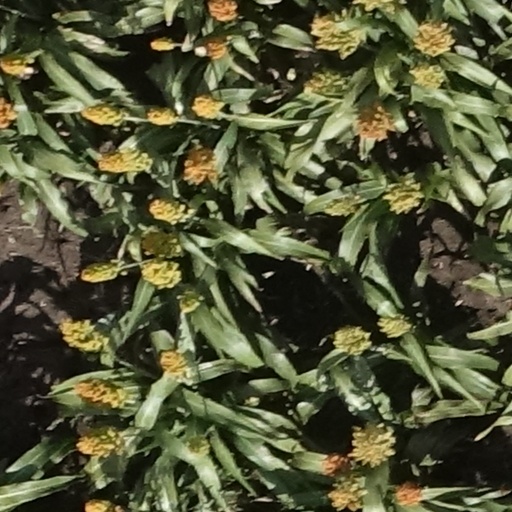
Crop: sorghum